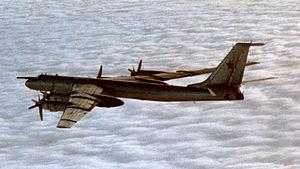
Le Tupolev Tu-142F est une version maritime du Tupolev Tu-95 Bear pour la surveillance côtière et la neutralisation des sous-marins dont il y eut de nombreuses sous-versions. Il a été développé à partir du Tu-95, bombardier stratégique turbopropulsé.